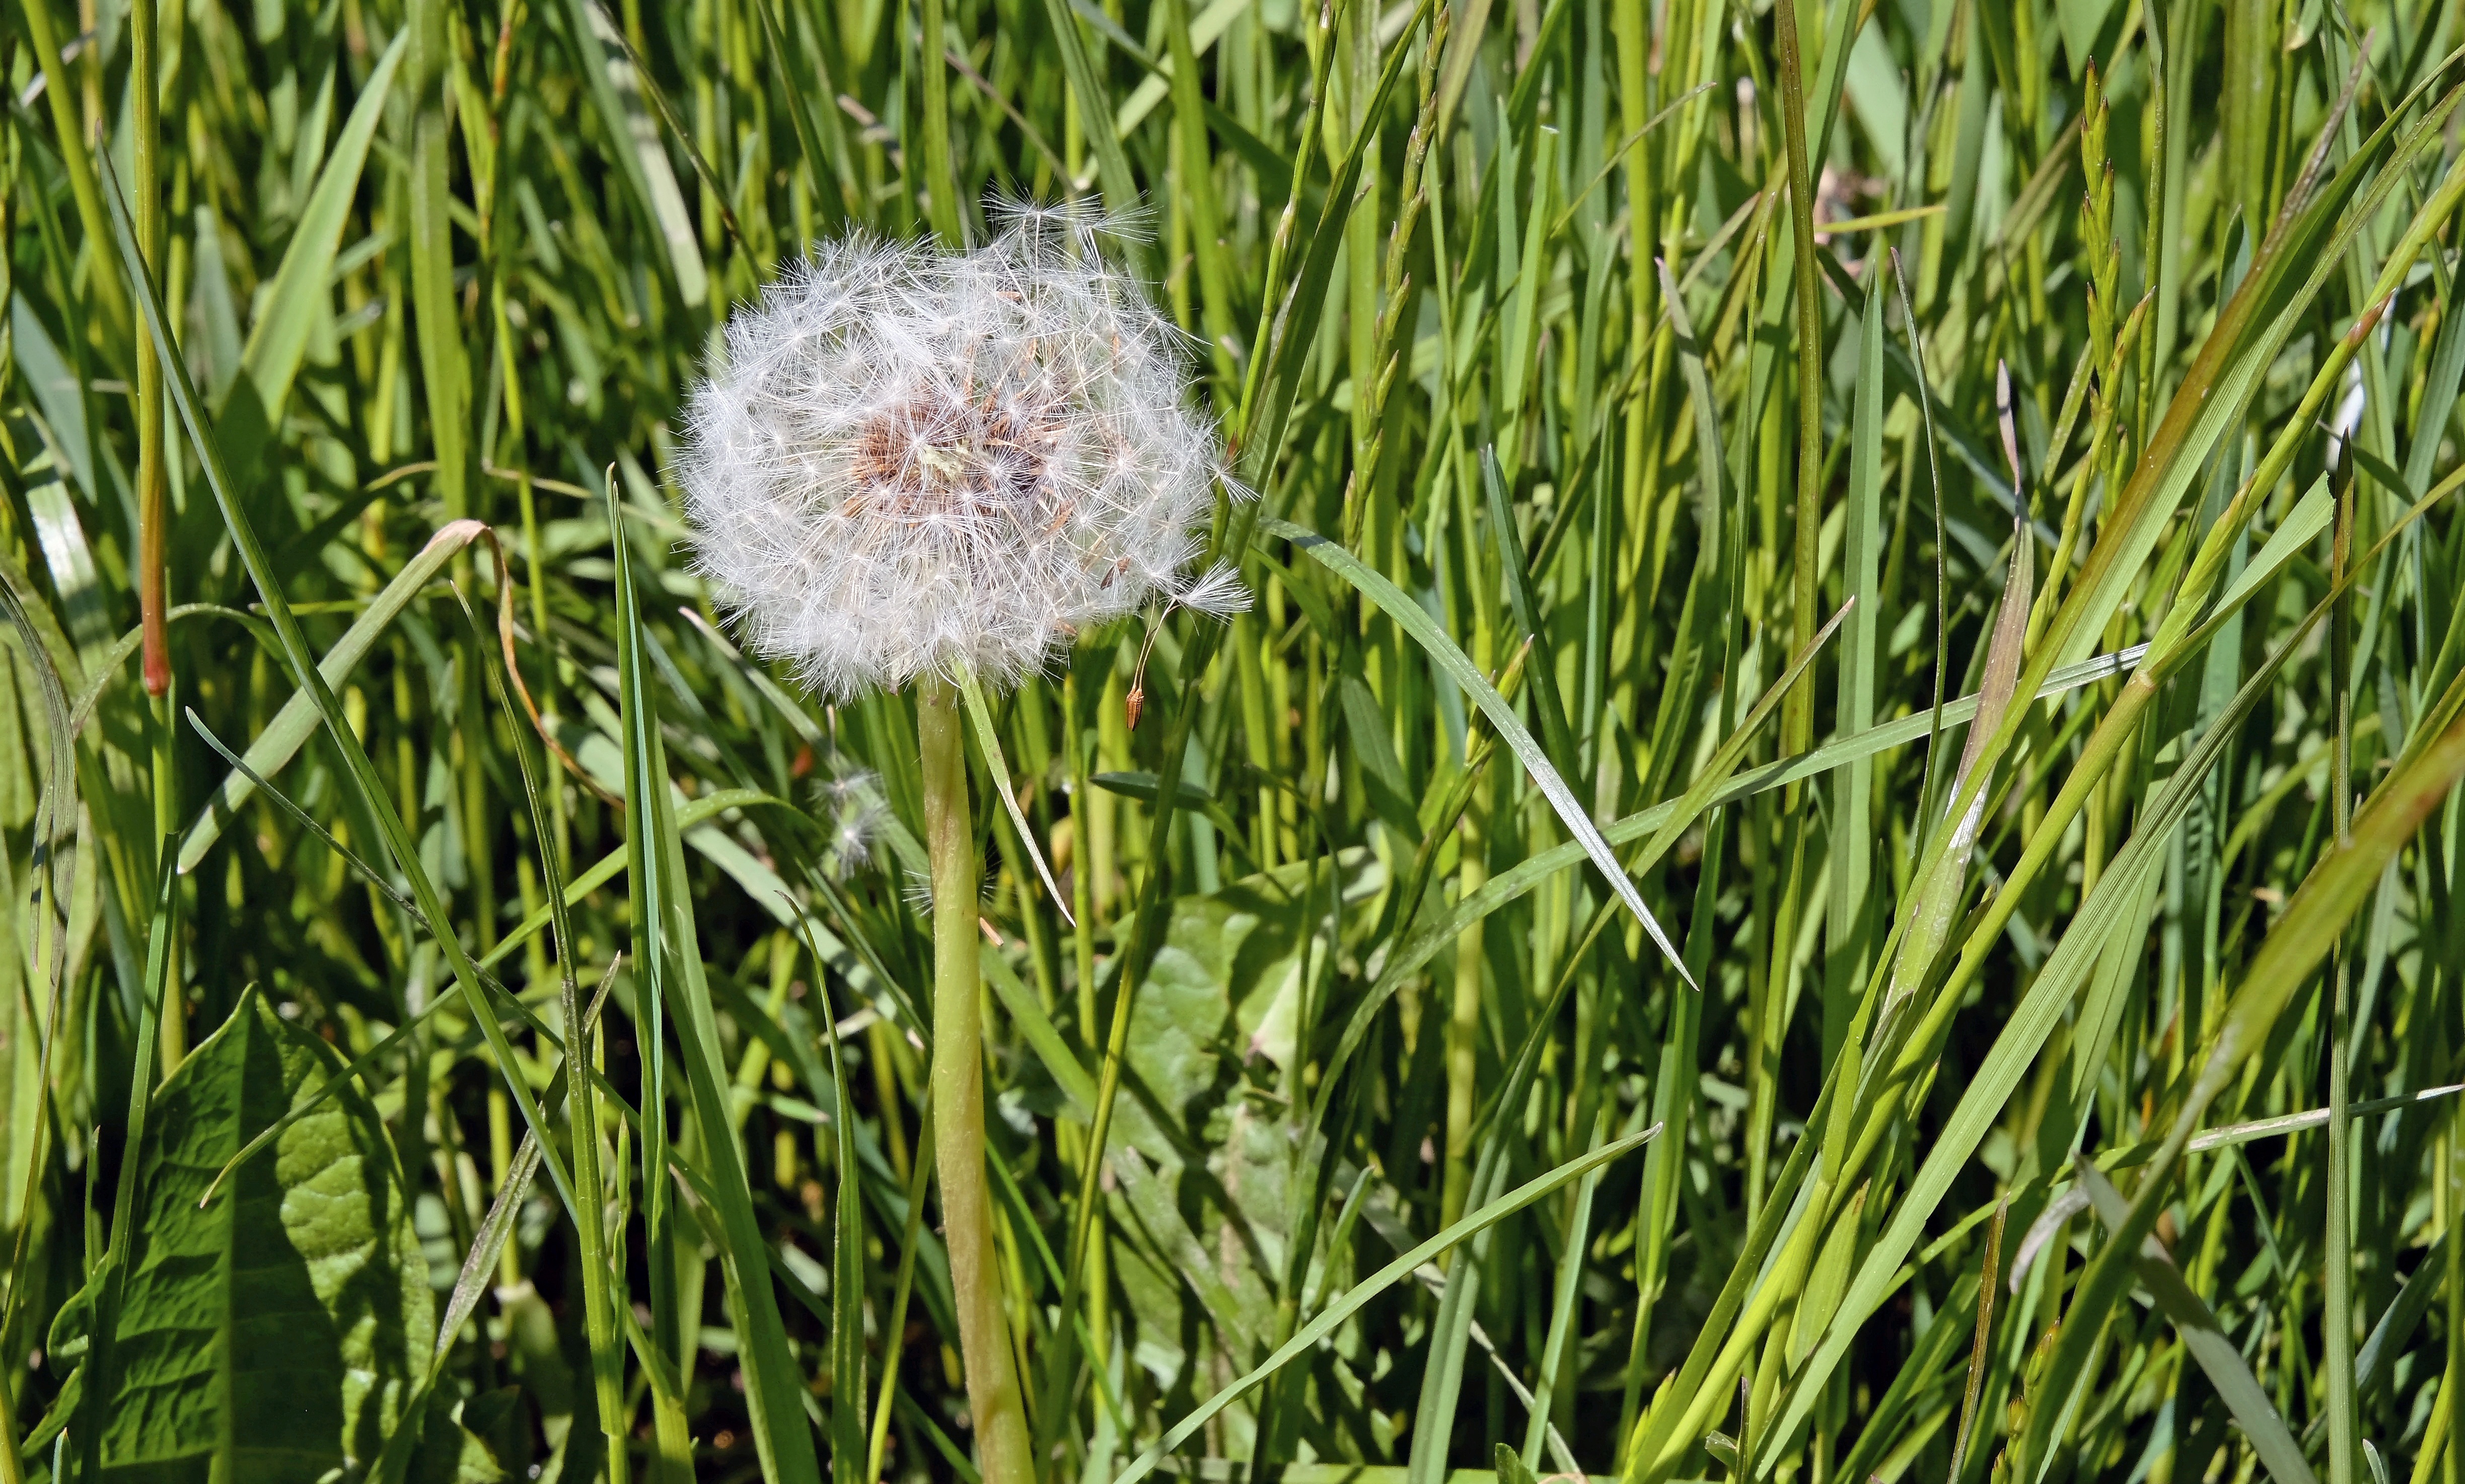
grass, plant, field, lawn, meadow, dandelion, prairie, flower, produce, botany, flora, wildflower, seeds, faded, composites, flowering plant, daisy family, grass family, plant stem, land plant